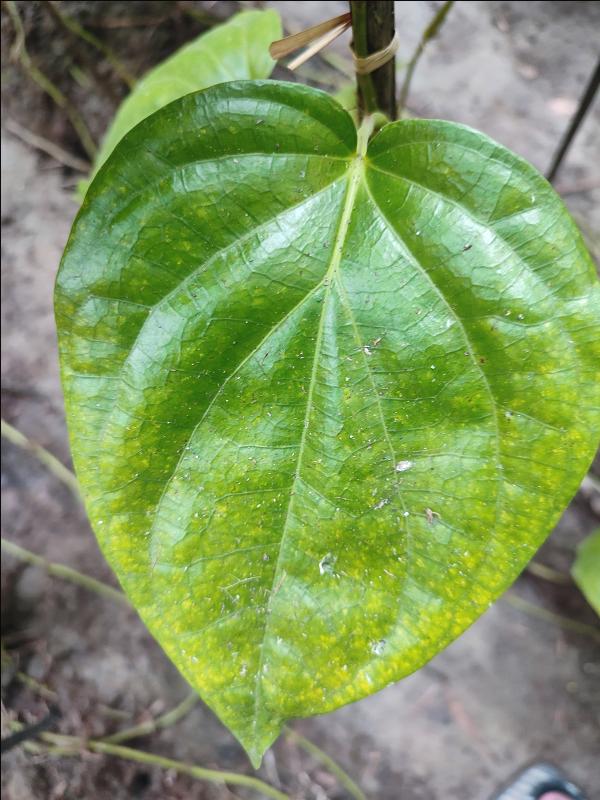
Label: Healthy_Leaf